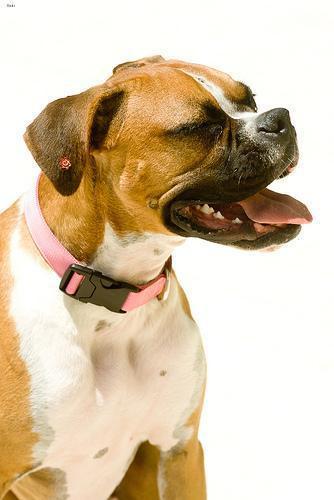
boxer